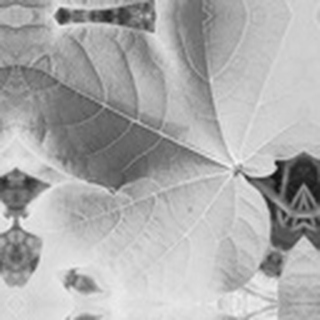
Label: healthy_cotton